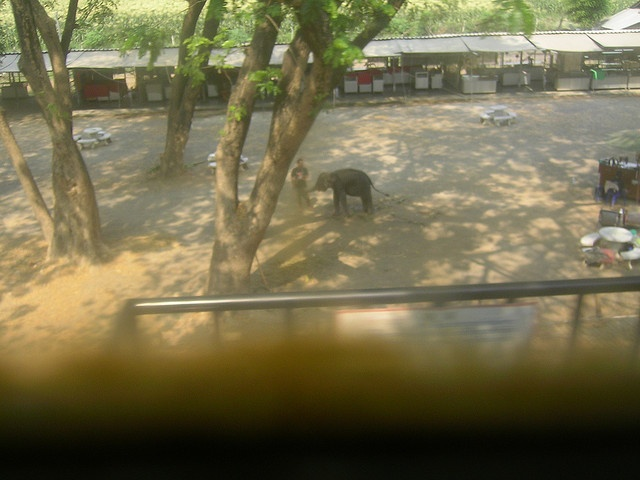
A man and baby elephant standing near a tree
A person in a enclosure with a small elephant.
An elephant and a handler in an enclosure down below.
Person inside display area with a young elephant
A man walking an elephant in a courtyard.